Ana Collado Jiménez

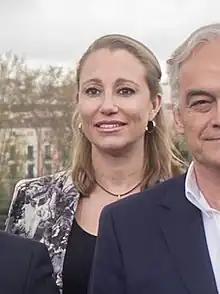
Ana Collado Jiménez in 2019

Ana Collado Jiménez (born 8 February 1984 in Ávila) is a Spanish politician from the People's Party who had served as a Member of the European Parliament. She replaced Esteban González Pons.